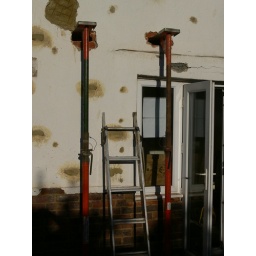
Outside wall supported by shoes and acros